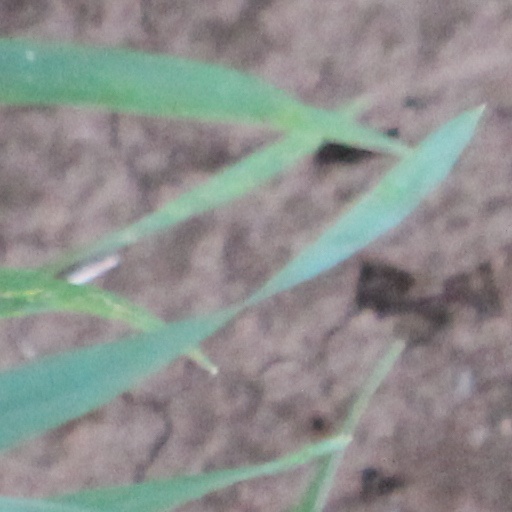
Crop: wheat